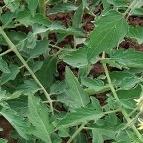
Crop: Tomato
Condition: healthy-leaf